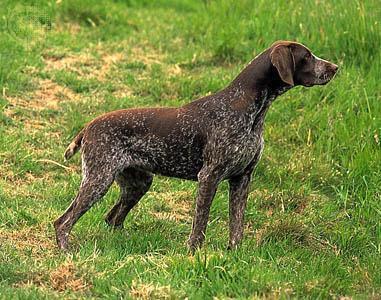
German_short-haired_pointer